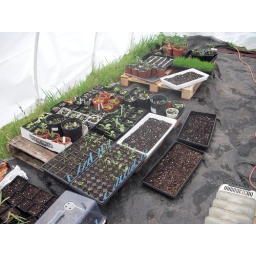
Lots of seedlings for planting in the garden and sprouts for eating and juicing fill up our hoop house.